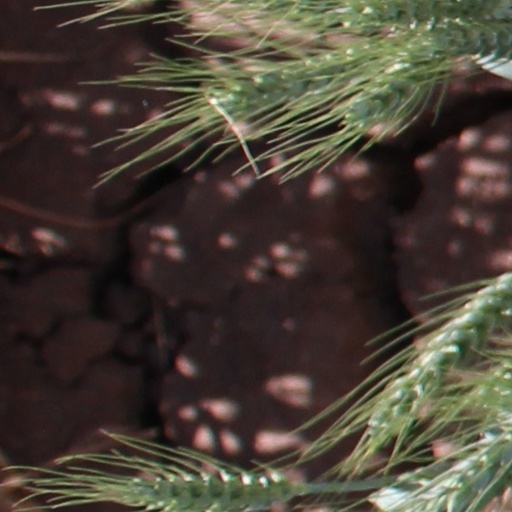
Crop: wheat